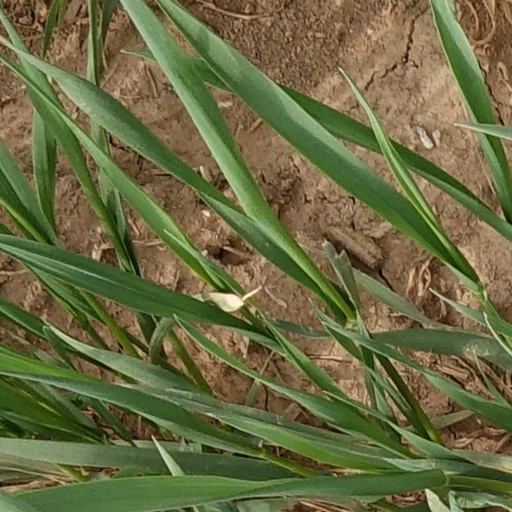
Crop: wheat